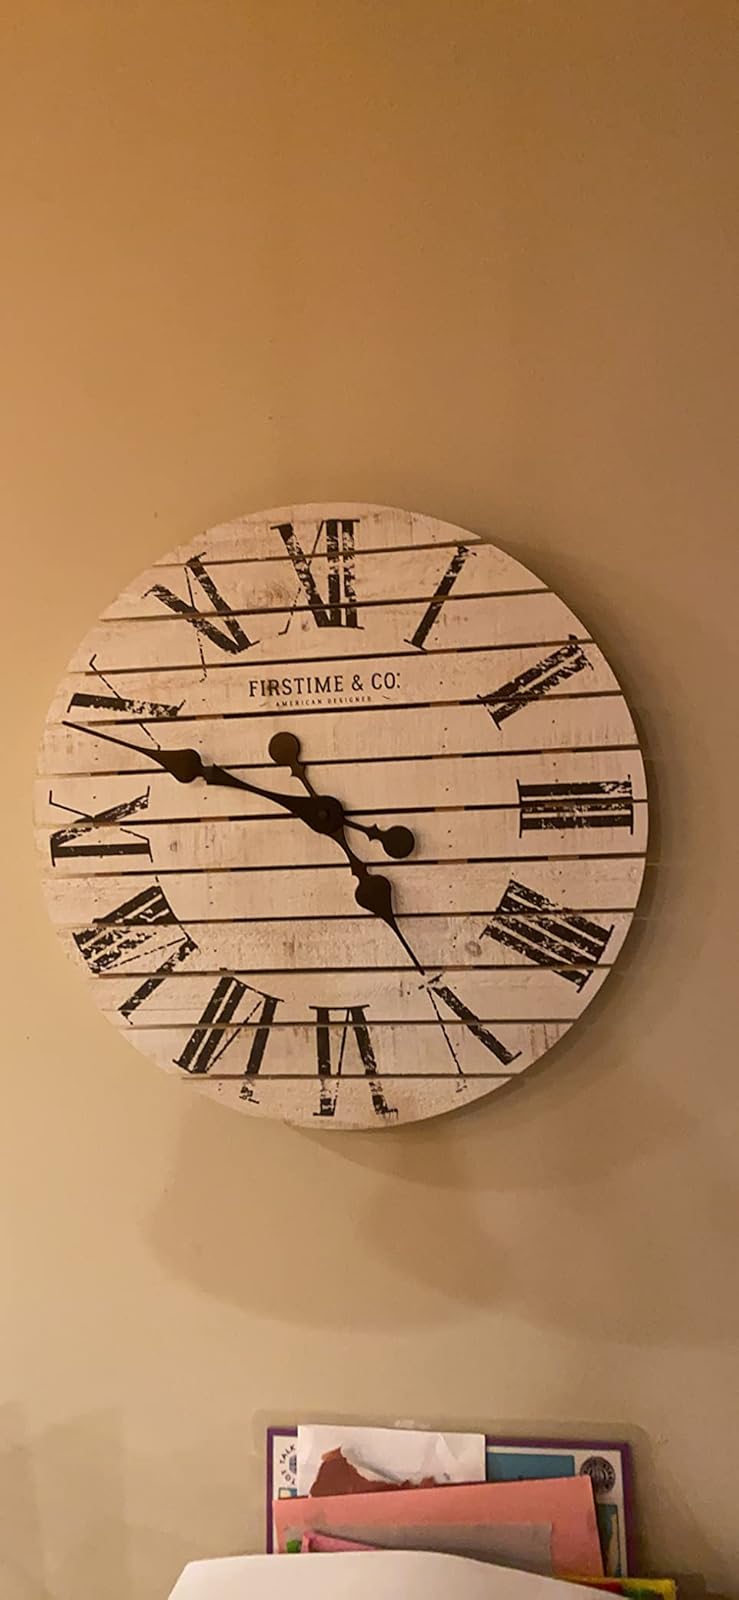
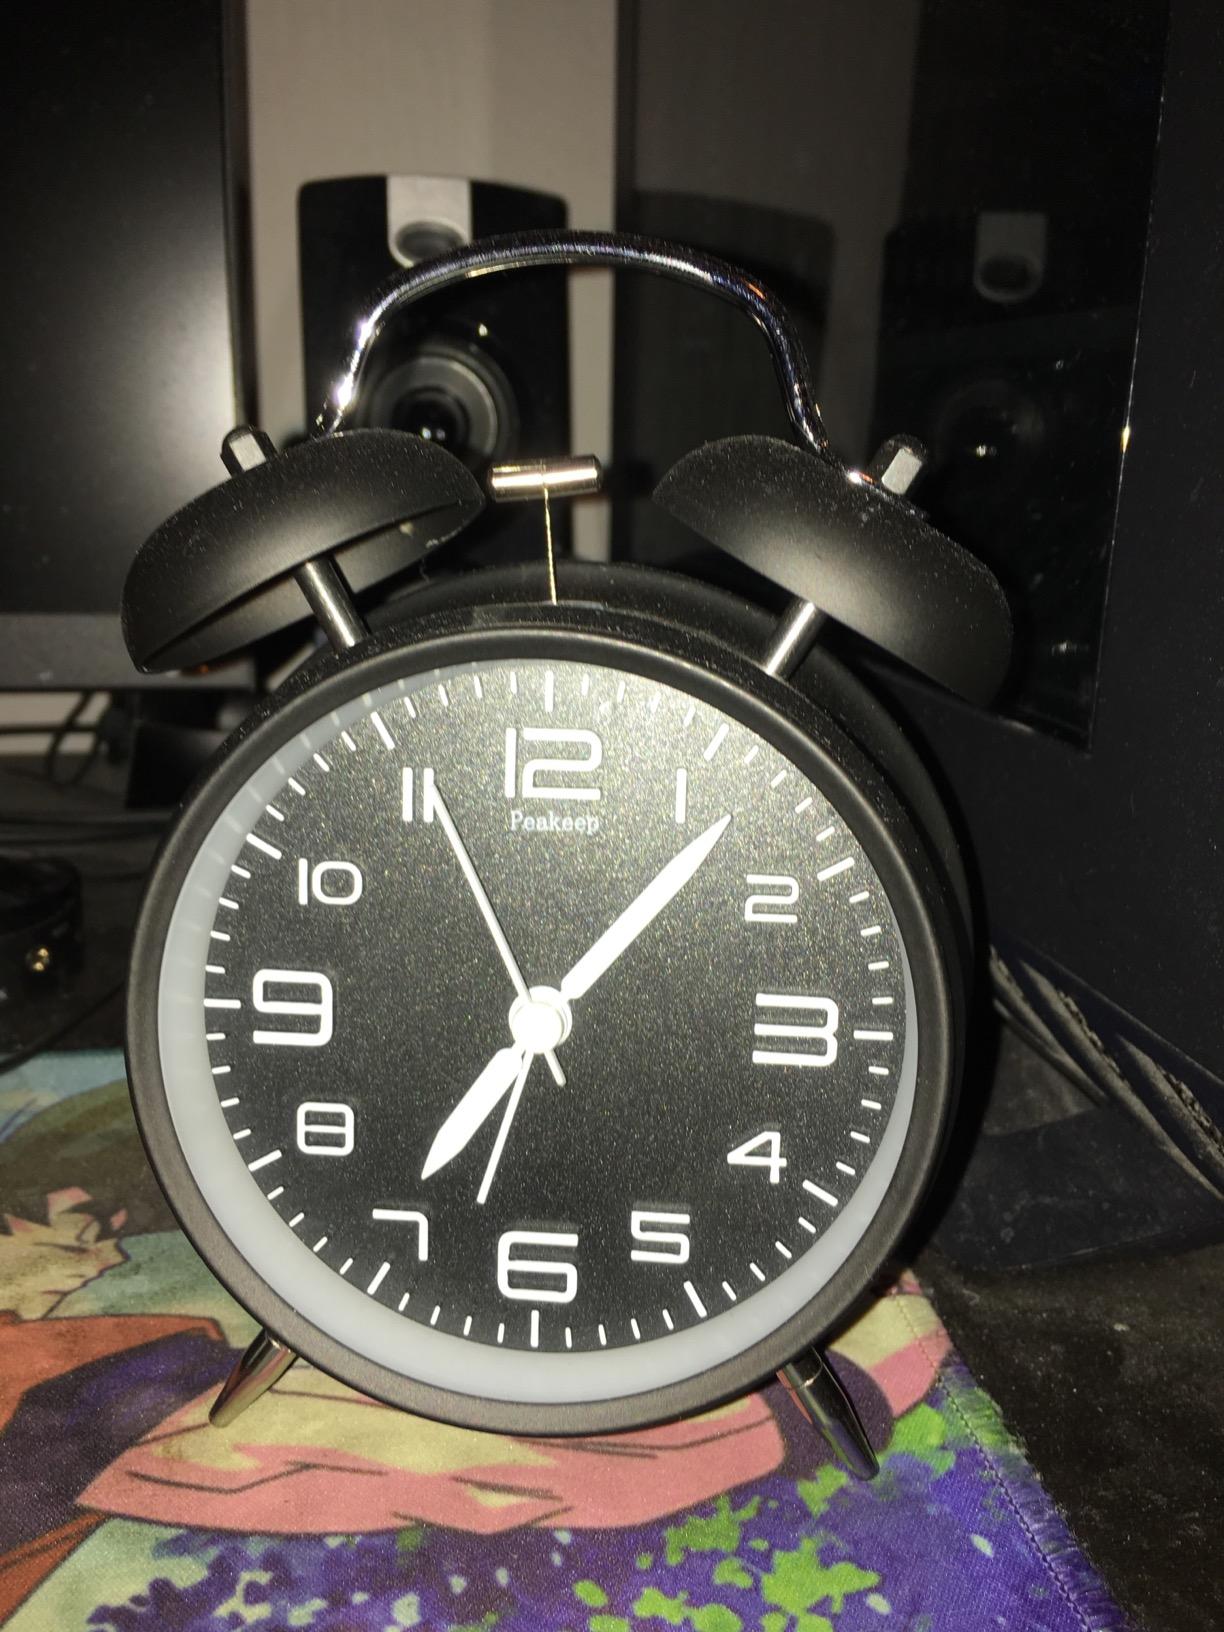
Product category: clock
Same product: no